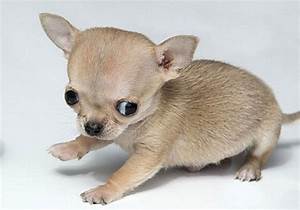
Label: cane